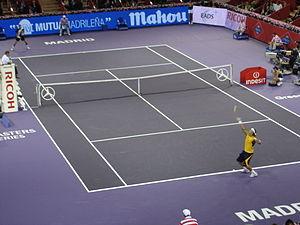
Le tournoi de Madrid est un tournoi de tennis masculin du circuit ATP et féminin du circuit WTA.
Rafael Nadal est un joueur de tennis espagnol, professionnel depuis 2001, né le 3 juin 1986 à Manacor, sur l'île de Majorque, dans l'archipel des Baléares.